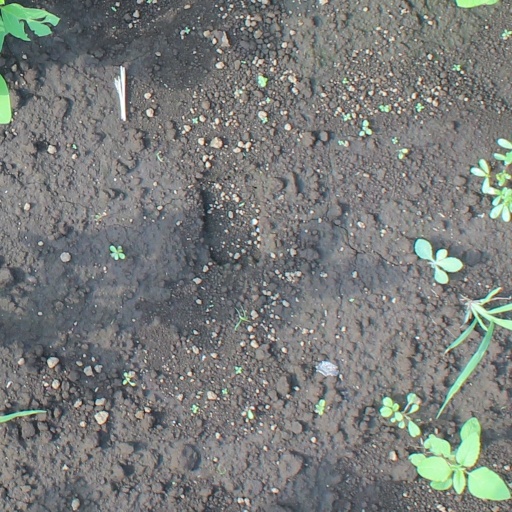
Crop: soybean